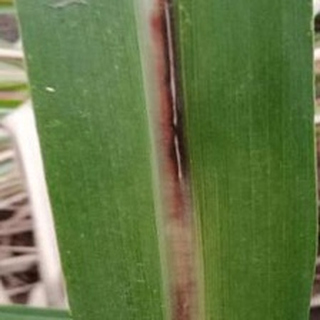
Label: sugarcane_red_rot